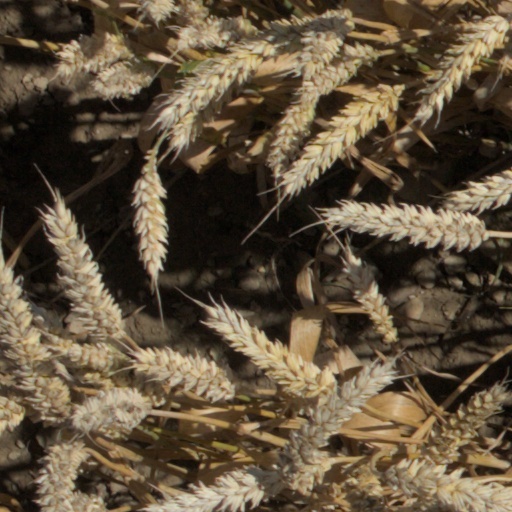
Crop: wheat